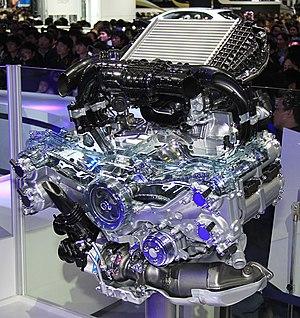
Subaru utilise un code à quatre ou cinq caractères pour identifier l'ensemble de ses moteurs.